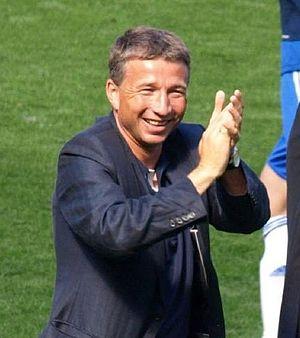
Dan Vasile Petrescu est un footballeur international roumain né le 22 décembre 1967 à Bucarest en Roumanie.